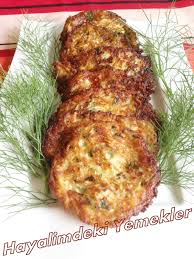
Yemek: mucver